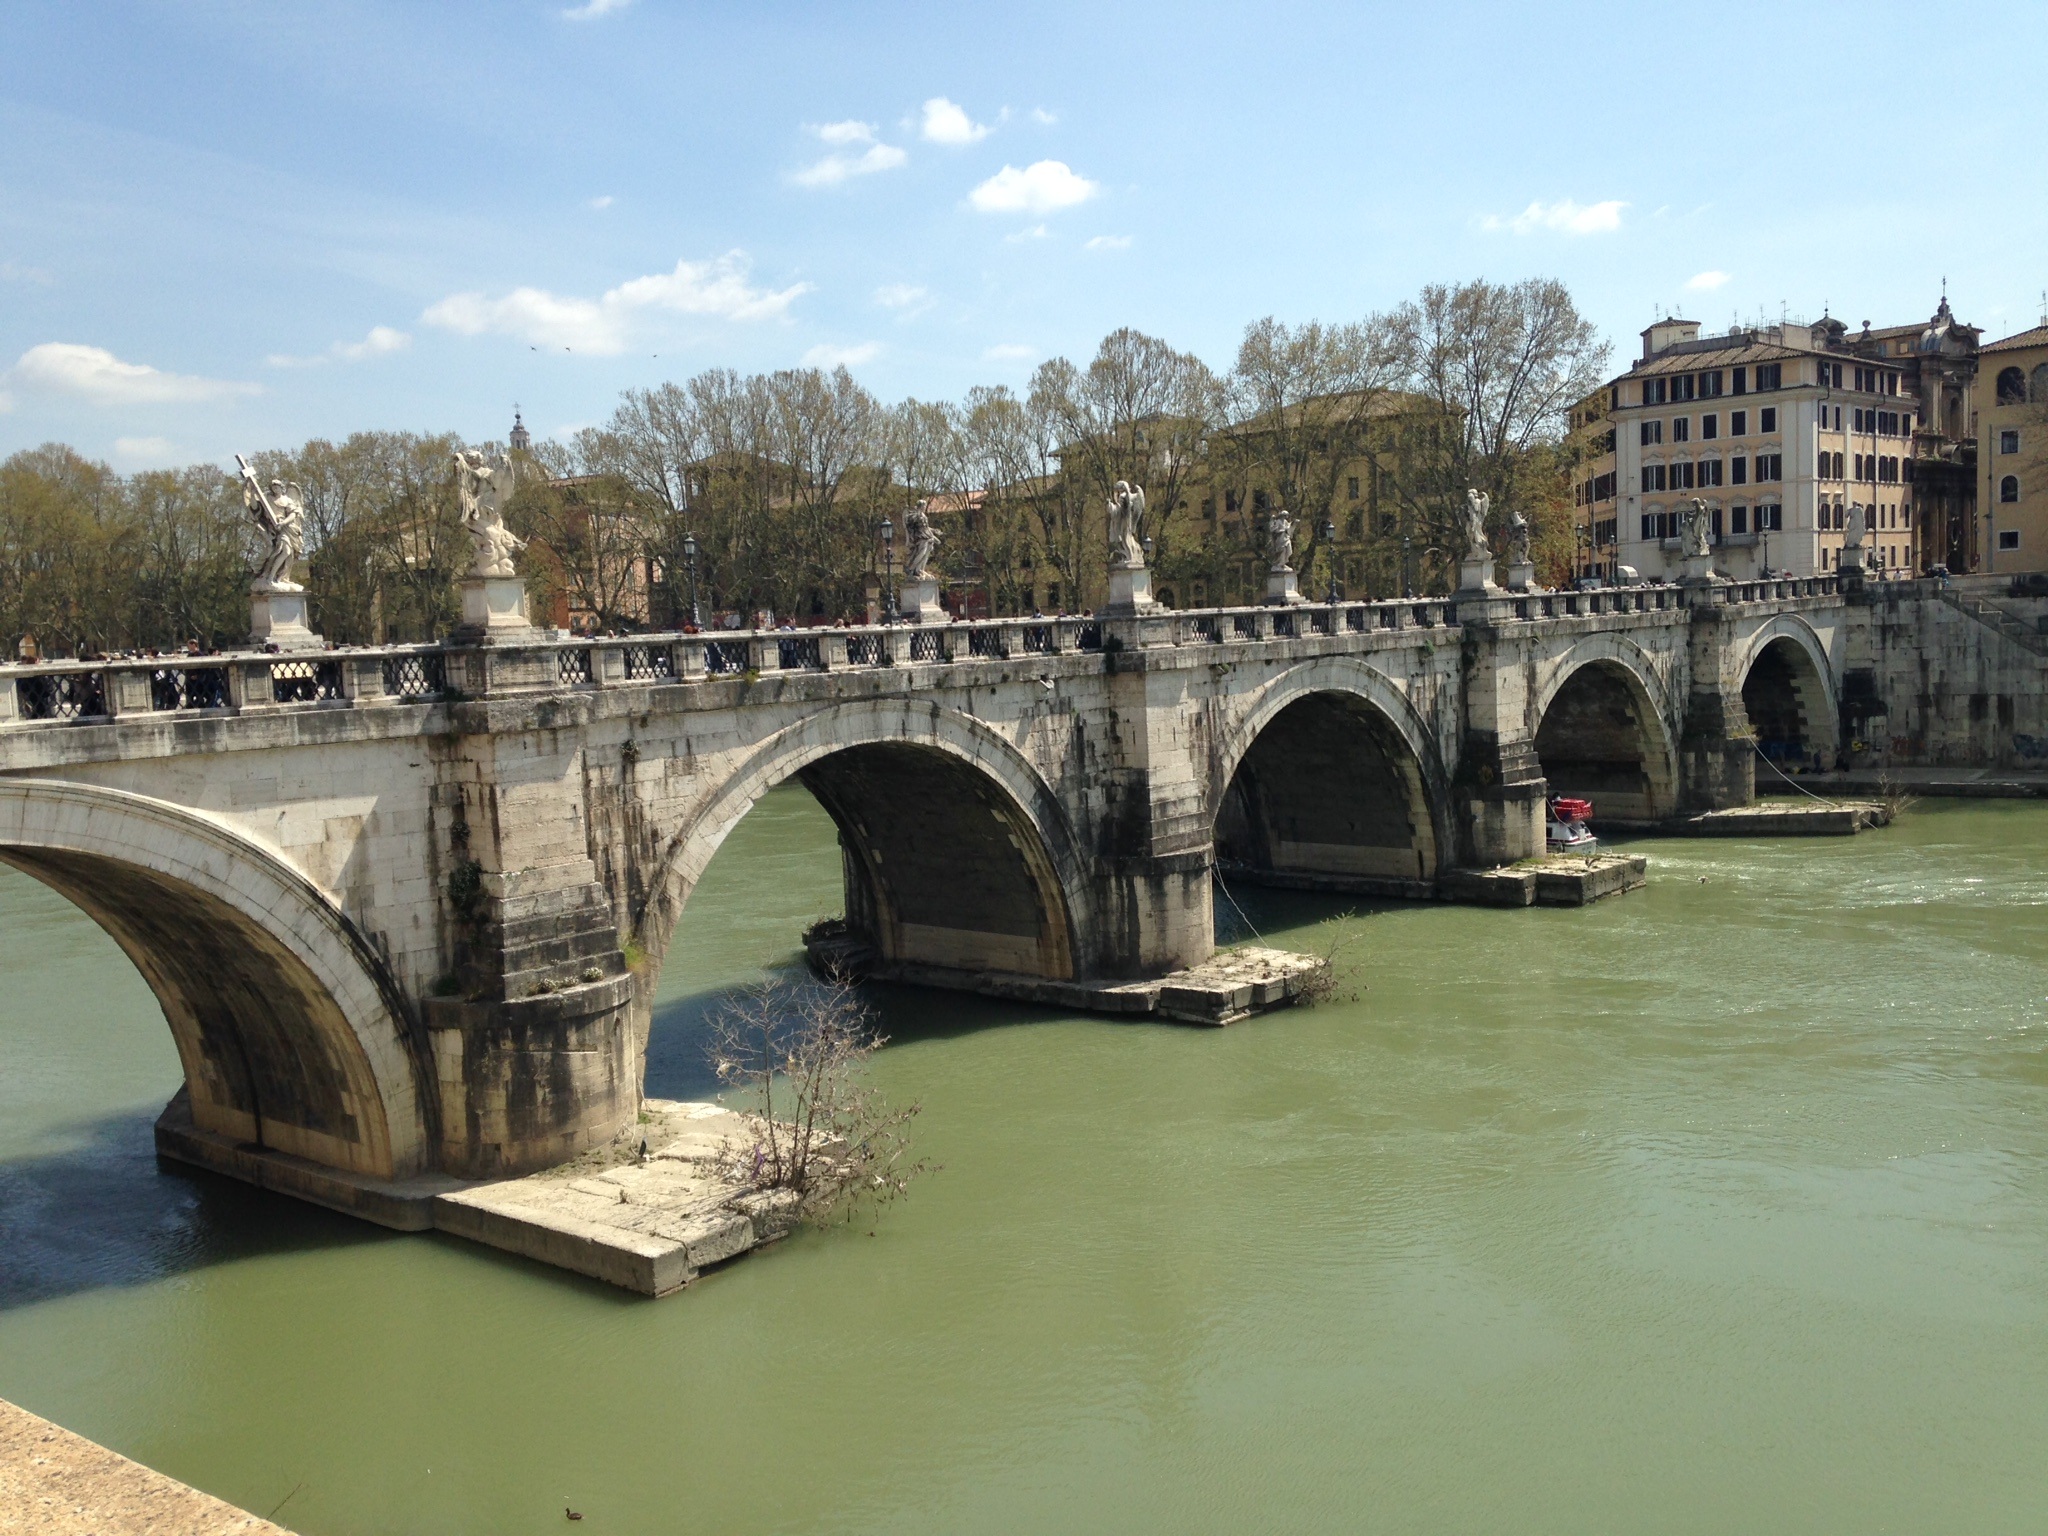
bridge, river, canal, arch, waterway, angel, rome, arch bridge, angels bridge